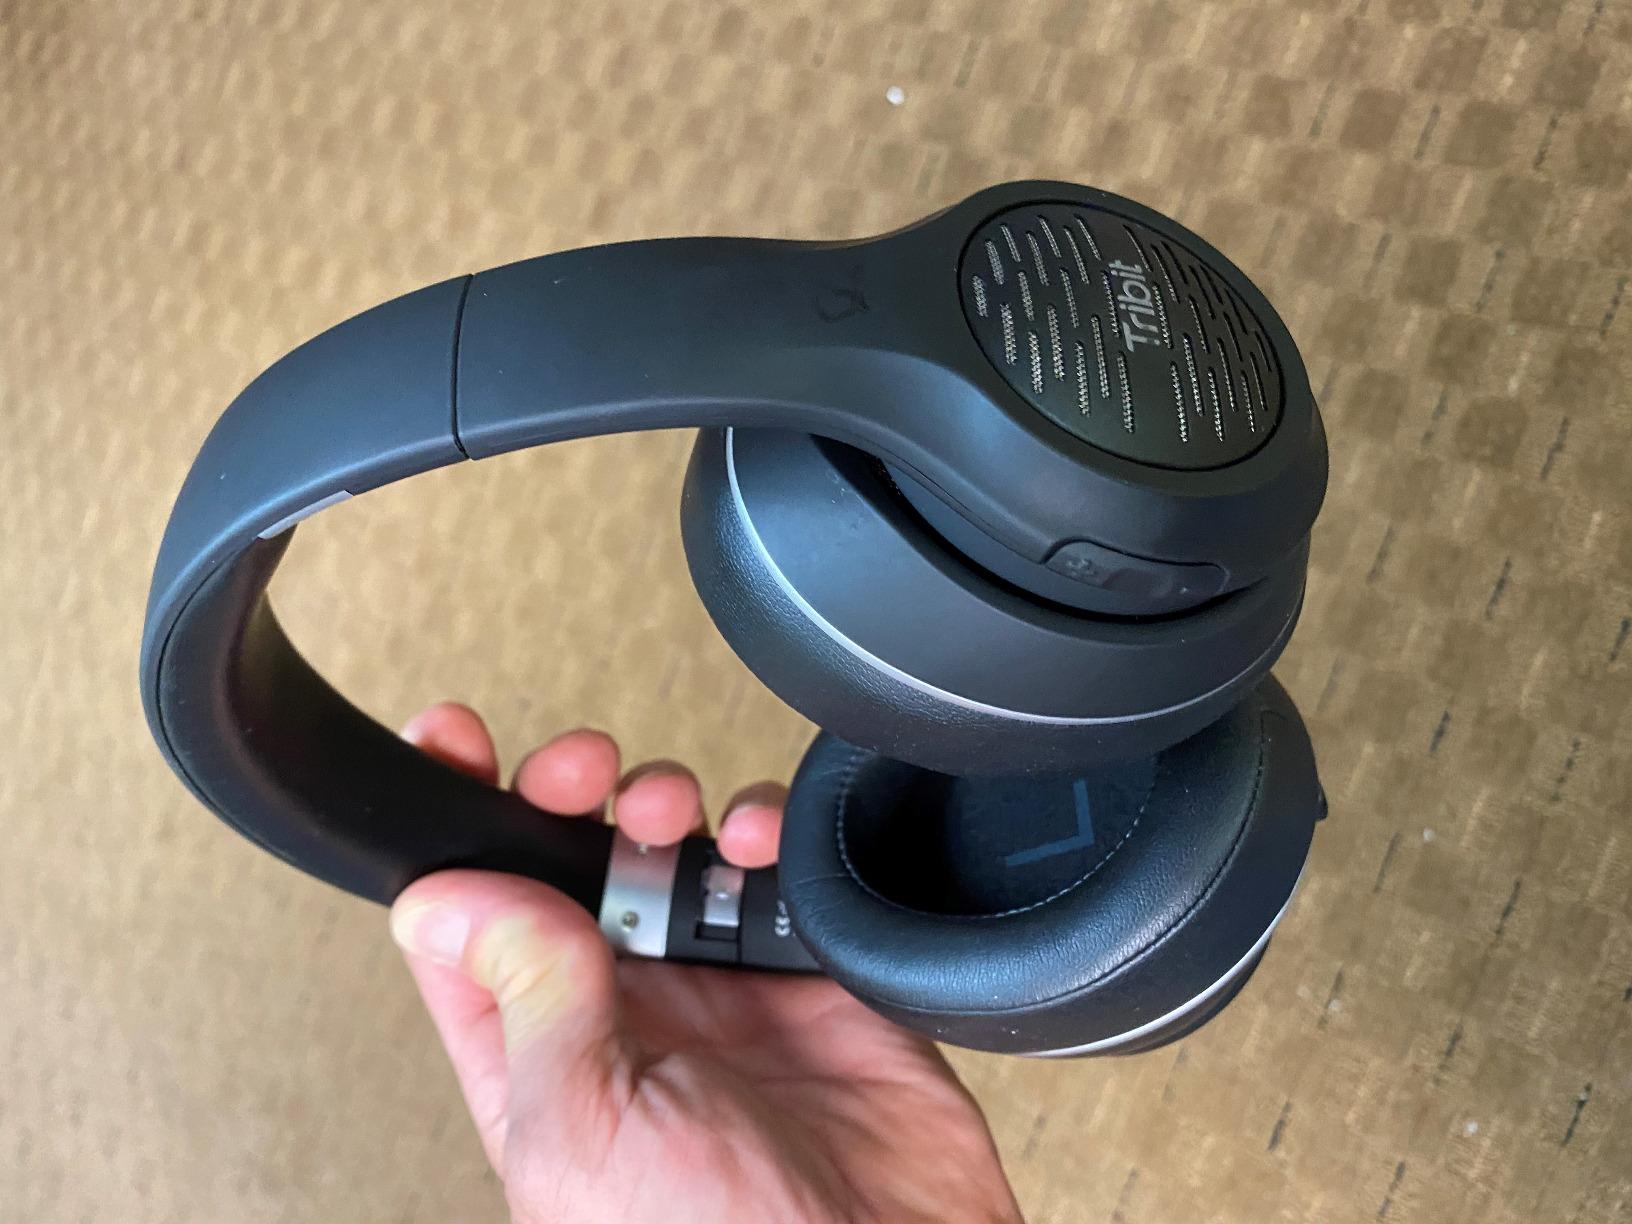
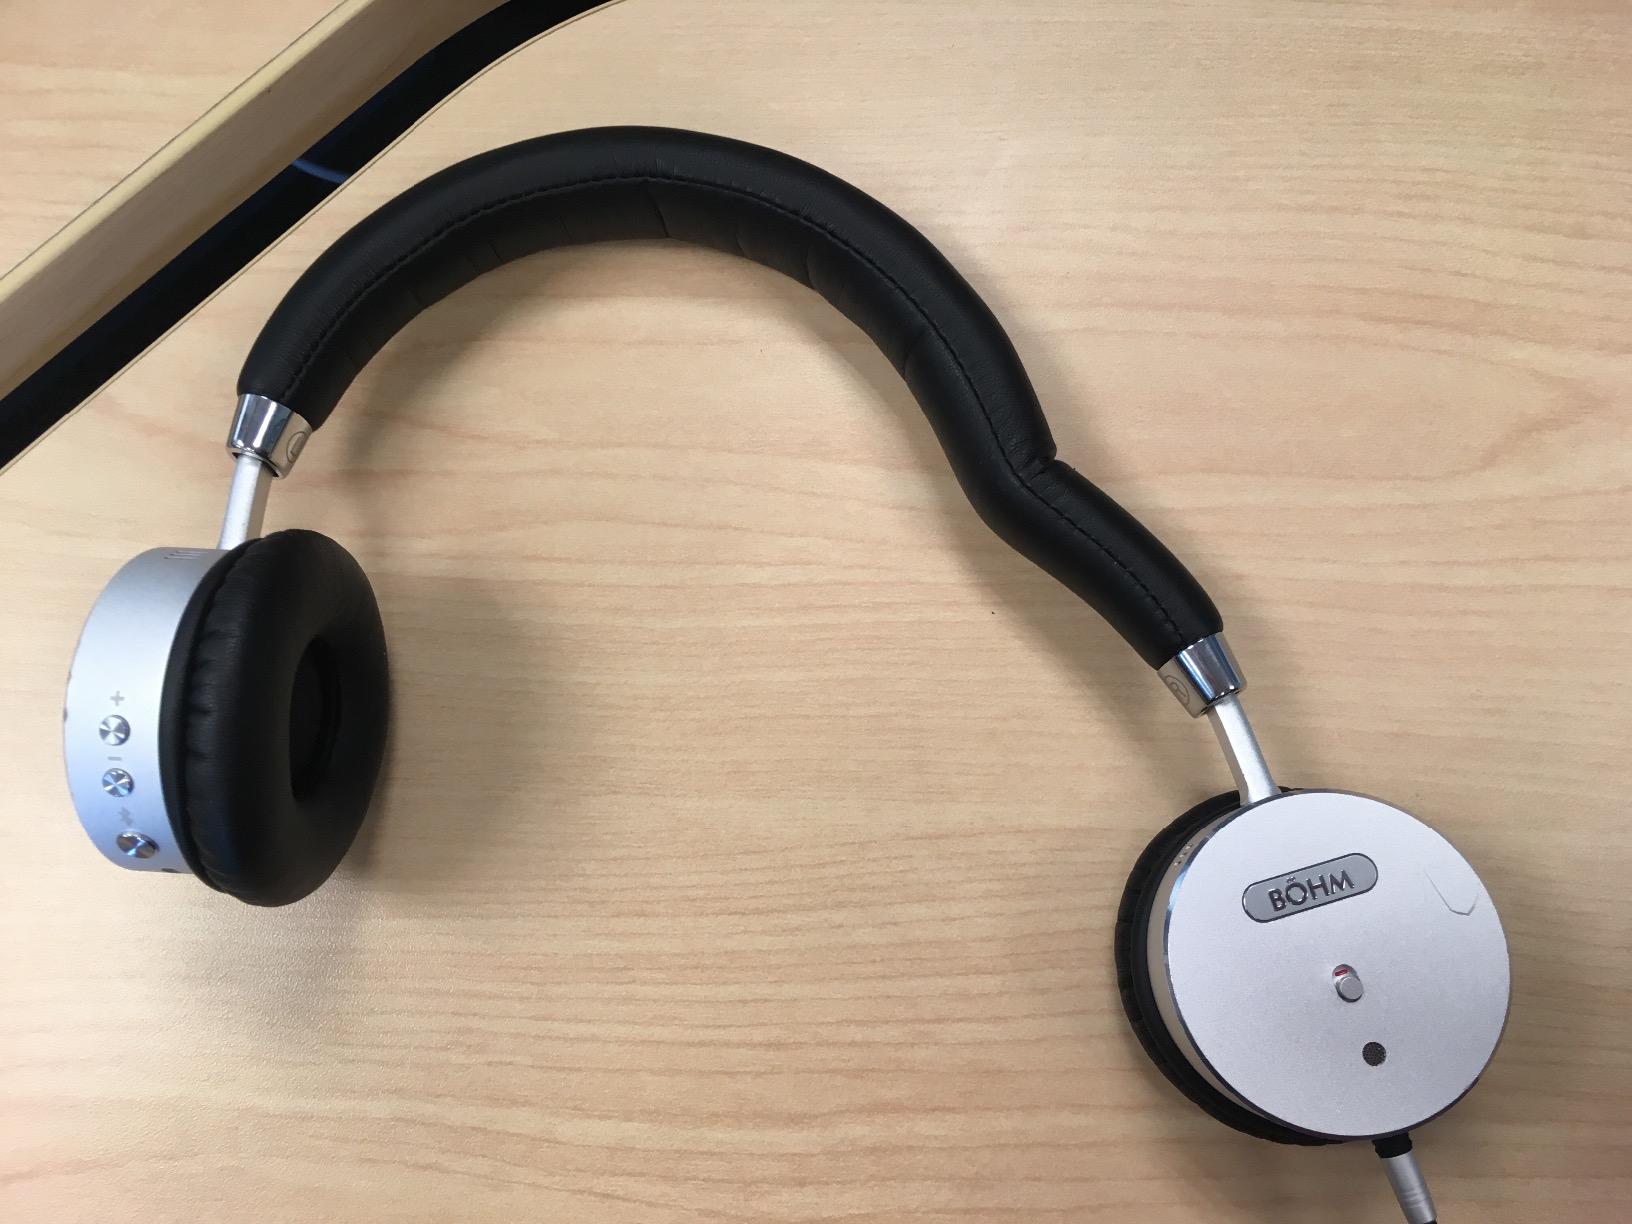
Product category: headphones
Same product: no